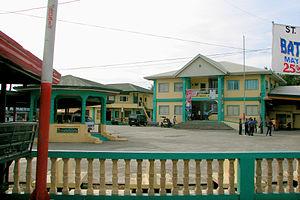
Labrador est une municipalité de la province de Pangasinan, aux Philippines.